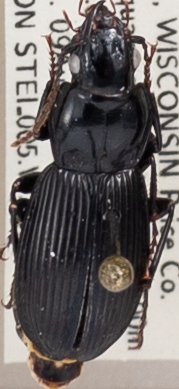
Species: Pterostichus novus
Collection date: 2022-08-09
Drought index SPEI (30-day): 0.304
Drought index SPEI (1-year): -0.676
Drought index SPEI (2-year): -0.404